ORP Czajka (1966)

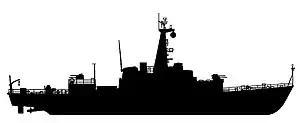
Silhouette of the Projekt 206F minesweeper

It was launched on 17 December 1966 at Stocznia Gdynia, and it was commissioned into the Polish Navy on 23 June 1967. The heavily utilized unit, designated with the pennant number 624, initially served in the 13th Minesweeper Division of the in Hel, and after its dissolution in 2006, it was assigned to the 8th Coastal Defence Flotilla. ORP "Czajka" was part of the NATO mine countermeasures task forces four times and participated in numerous international maneuvers and exercises, clearing dangerous remnants of World War II from Polish and foreign waters. The ship was decommissioned in December 2021.